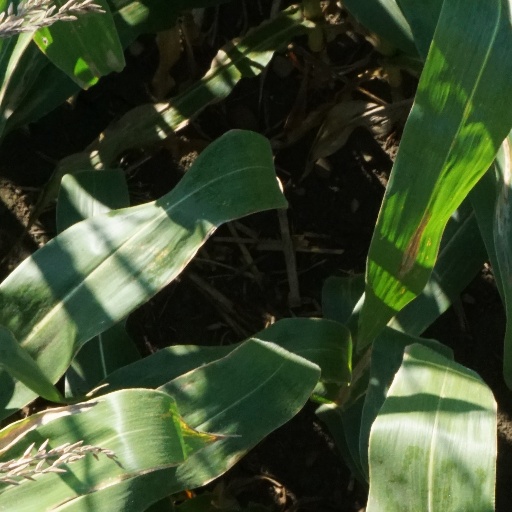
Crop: maize; corn